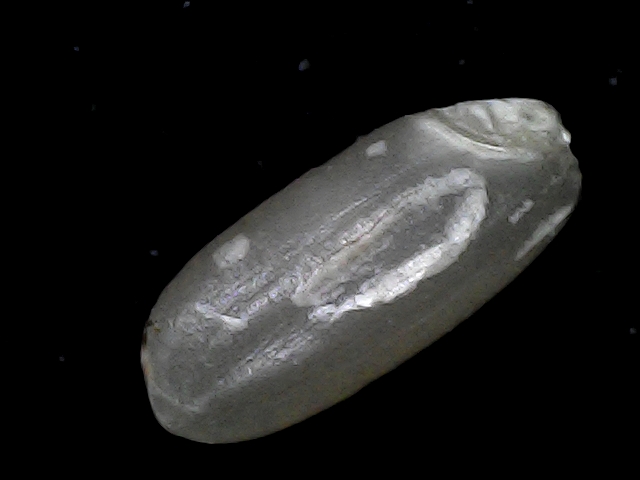
Rice variety: BD52